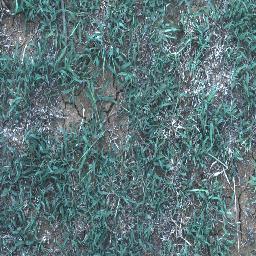
Label: negative